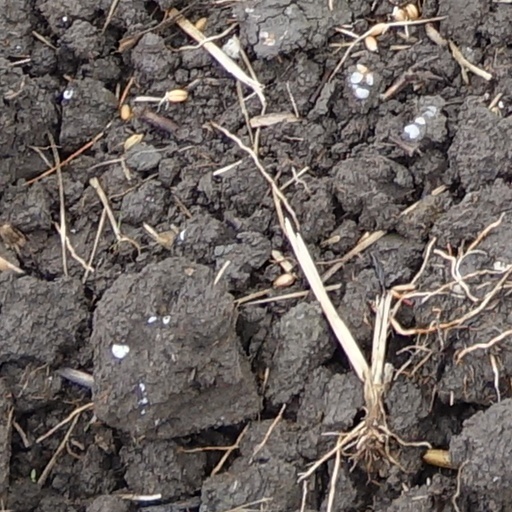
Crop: wheat